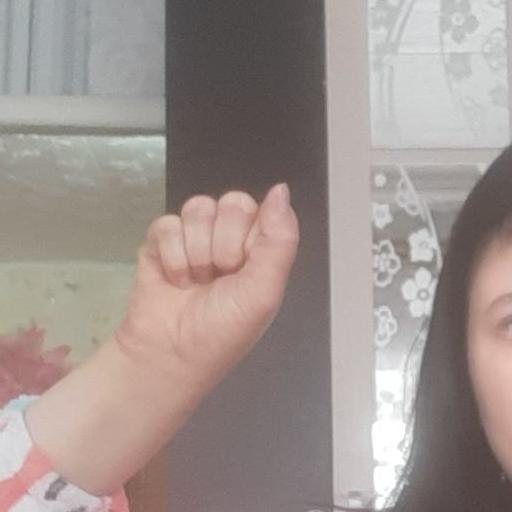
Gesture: fist